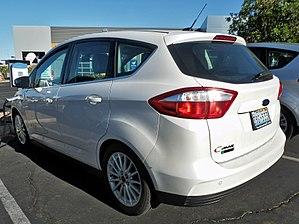
Le Ford C-Max est une automobile de la marque américaine Ford et fait partie du segment des monospaces compacts. Réservé au marché européen, il est produit dans l'usine de Sarrelouis en Allemagne.